Timeline of Malaysia Airlines Flight 370

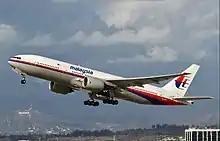
Photo of the aircraft during take-off

The timeline of Malaysia Airlines Flight 370 lists events associated with the disappearance of Malaysia Airlines Flight 370—a scheduled, commercial flight operated by Malaysia Airlines from Kuala Lumpur International Airport to Beijing Capital International Airport on 8 March 2014 with 227 passengers and 12 crew. Air traffic control lost contact with Flight 370 less than an hour into the flight, after which it was tracked by military radar crossing the Malay Peninsula and was last located over the Andaman Sea. Analysis of automated communications between the aircraft and a satellite communications network has determined that the aircraft flew into the southern Indian Ocean, before communication ended shortly after 08:19 (UTC+8:00). The disappearance initiated a multi-national search effort that became the most expensive search in aviation history.